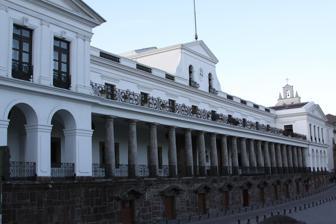
Building: Palacio de Carondelet
Country: Ecuador
Year built: 1801
Seat of government of Ecuador Carondelet Palace Palacio de Carondelet General information Type Palace Architectural style Spanish baroque Location Quito , Ecuador Address García Moreno St. and Chile Rd. Coordinates 0°13′11″S 78°30′45″W / 0.21972°S 78.51250°W / -0.21972; -78.51250 Elevation 2,820 m (9,252 ft) Current tenants President of Ecuador Construction started 1790 Completed 1801 Client Barón Francisco Luis Héctor de Carondelet Owner Ecuadorian government Carondelet Palace ( Spanish : Palacio de Carondelet ) is the seat of government of the Republic of Ecuador , located in Quito . Access is by the public space known as Independence Square or Plaza Grande (colloquial name), around which are also the Archbishop's Palace, Municipal Palace, Hotel Plaza Grande , and Metropolitan Cathedral. History The history of this emblematic building dates back to colonial times, around 1570, with the acquisition of the former royal houses located in the city of Quito. First royal houses The first seat of the Spanish Crown in the Royal Audience of Quito functioned near the convent of La Merced (current Cuenca and Chile streets). After Diego Suarez de Figueroa, secretary of the audience, died in 1611, the government took over his small palace, built in the central square (Plaza Grande). Juan Fernandez de Recalde [ es ] , president of the Audience, informed the king that the building was available. It was purchased by the Crown as a larger building to house the Spanish administration in Quito. Some time later, Recalde's successor, President Antonio de Morga, informed the king that the royal houses needed to be replaced, as they were very old. He proposed buying the adjacent houses. The earthquake of 1627 caused damage and the government was forced to buy the neighboring buildings to restore them. They were rebuilt in stone and brick. Thereafter, the seat of the audience was settled in the front of the Plaza Grande. New palace Carondelet Palace during the mid-19th century after the March Revolution . Oil painting by Rafael Salas. In 1799, the Barón Francisco Luis Héctor de Carondelet was appointed chairman of the Audience. In 1801, the Spanish hired Antonio Garcia, to perform the work of rehabilitation and improvements, both of the Audience Palace and the cathedral. He also led the work on the arches of the sewers and the renovation of the Prison building. After the independence of Ecuador ended with the Battle of Pichincha in 1822, the palace became the headquarters of the South Department of Gran Colombia , welcoming the liberator Simón Bolívar sometimes. He wondered at the elegance and austerity of the building and was delighted with the taste of the Baron of Carondelet (main person in charge of the work); thus, Bolivar gave the building the name of Carondelet Palace. Republican era The Yellow Hall or President's Hall. During the Republican era, almost all the presidents (constitutional, internees and dictators) have worked in this building, which is the seat of Government of the Republic of Ecuador. There have been some changes over the years, the most important in the presidencies of Gabriel García Moreno , Camilo Ponce Enríquez and Sixto Durán Ballén . Besides the administrative offices in the third level of the Palace, there is the presidential residence, a luxurious colonial-style apartment in which the President and his family live. Currently, the Presidency and Vice Presidency of the Republic and the Ministry of the Interior, occupy the Complex of Carondelet, which includes the buildings of the former Post Office (presently on Benalcázar street, between Chile and Espejo) and the Government Palace, separated by the garage. Opening to the public During the presidency of Rafael Correa , the Ecuadorian government declared the Carondelet Palace and its agencies an Ecuadorian cultural heritage, and transformed the presidential compound into a museum open to the public. Designated areas were organized to house objects within their cultural contexts, allotting several rooms and spaces within the palace, so as to make them publicly accessible. To carry out this work, Maria del Carmen Molestina, researcher, PhD in Archaeology, and former director of the Museum of the Central Bank of Ecuador , cataloged objects and identified places to exhibit the gifts that the president has received while in office. Furthermore, she located objects and antique furniture with cultural value from within the palace to be placed in the exhibition gallery. Under this system, it is now possible to acknowledge the cultural, historical and/or ethnographic value to presidential gifts and to identify all objects that represent and embody customs, traditions, ideologies, and forms of thinking of different Ecuadorian ethnic groups. Under the presidency of Lenin Moreno, the museum to the public was closed. Prince of Asturias Display. Gifts presented to the president by heirs to the Spanish throne, Felipe y Letizia, during their visit to Quito in 2012. Europe Display. In the image: cups and golden dish, gifts from the Russian government in 2010. Asia Display. Tiara and silver cups, gifts from the government of Iran. America Display. Gifts from the government of Perú and international prizes for the Yasuní ITT initiative. Presidential sash with which Rafael Correa invested as President of the Republic. Plunder of the palace According to the researcher, María del Carmen Molestina, it is amazing how, over the years, the Carondelet Palace has been looted. Most of the furniture and items in the interior that can be seen today are new; even some of the bronze fittings from the furniture dating for the time of Garcia Moreno have been replaced by copies of gold-sprayed lead. The investigation, which Molestina is currently conducting, is directed at when the so-called looting began.  The Carondelet Palace was restored during the presidency of Camilo Ponce Enriquez (1956–1960) and until the presidency of León Febres Cordero (1984–1988), all was as it should have been.  From that period there is no information about the fate of much of the belongings of the Presidential Palace. Additionally, Molestina believes that everything was kept until the presidency of Rodrigo Borja (1988–1992) after which Sixto Durán Ballén (1992–1996) ordered a new presidential suite on the third floor of the palace. See also List of buildings in Quito External links Media related to Carondelet Palace, Quito at Wikimedia Commons v t e Presidential palaces in South America By country Argentina : Casa Rosada Quinta de Olivos Bolivia : Casa Grande del Pueblo Brazil : Palácio do Planalto Palácio da Alvorada Chile : La Moneda Cerro Castillo Colombia : Casa de Nariño Ecuador : Carondelet Palace Guyana : State House Paraguay : Palacio de los López Peru : Government Palace Suriname : Presidential Palace Uruguay : Executive Tower Residencia de Suárez Venezuela : Miraflores Palace La Casona Authority control databases VIAF